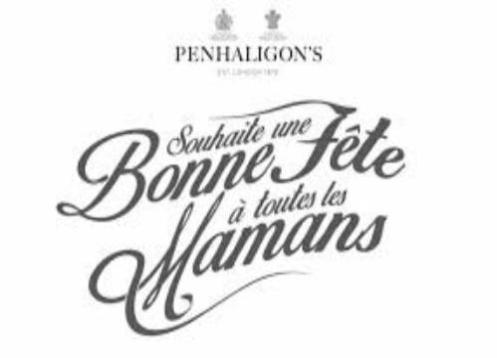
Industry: Necessities